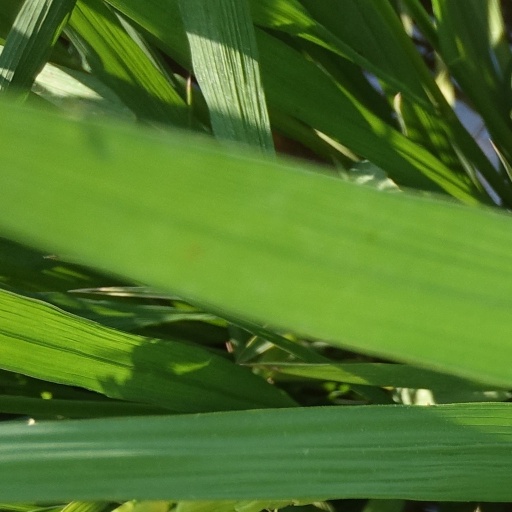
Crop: rice